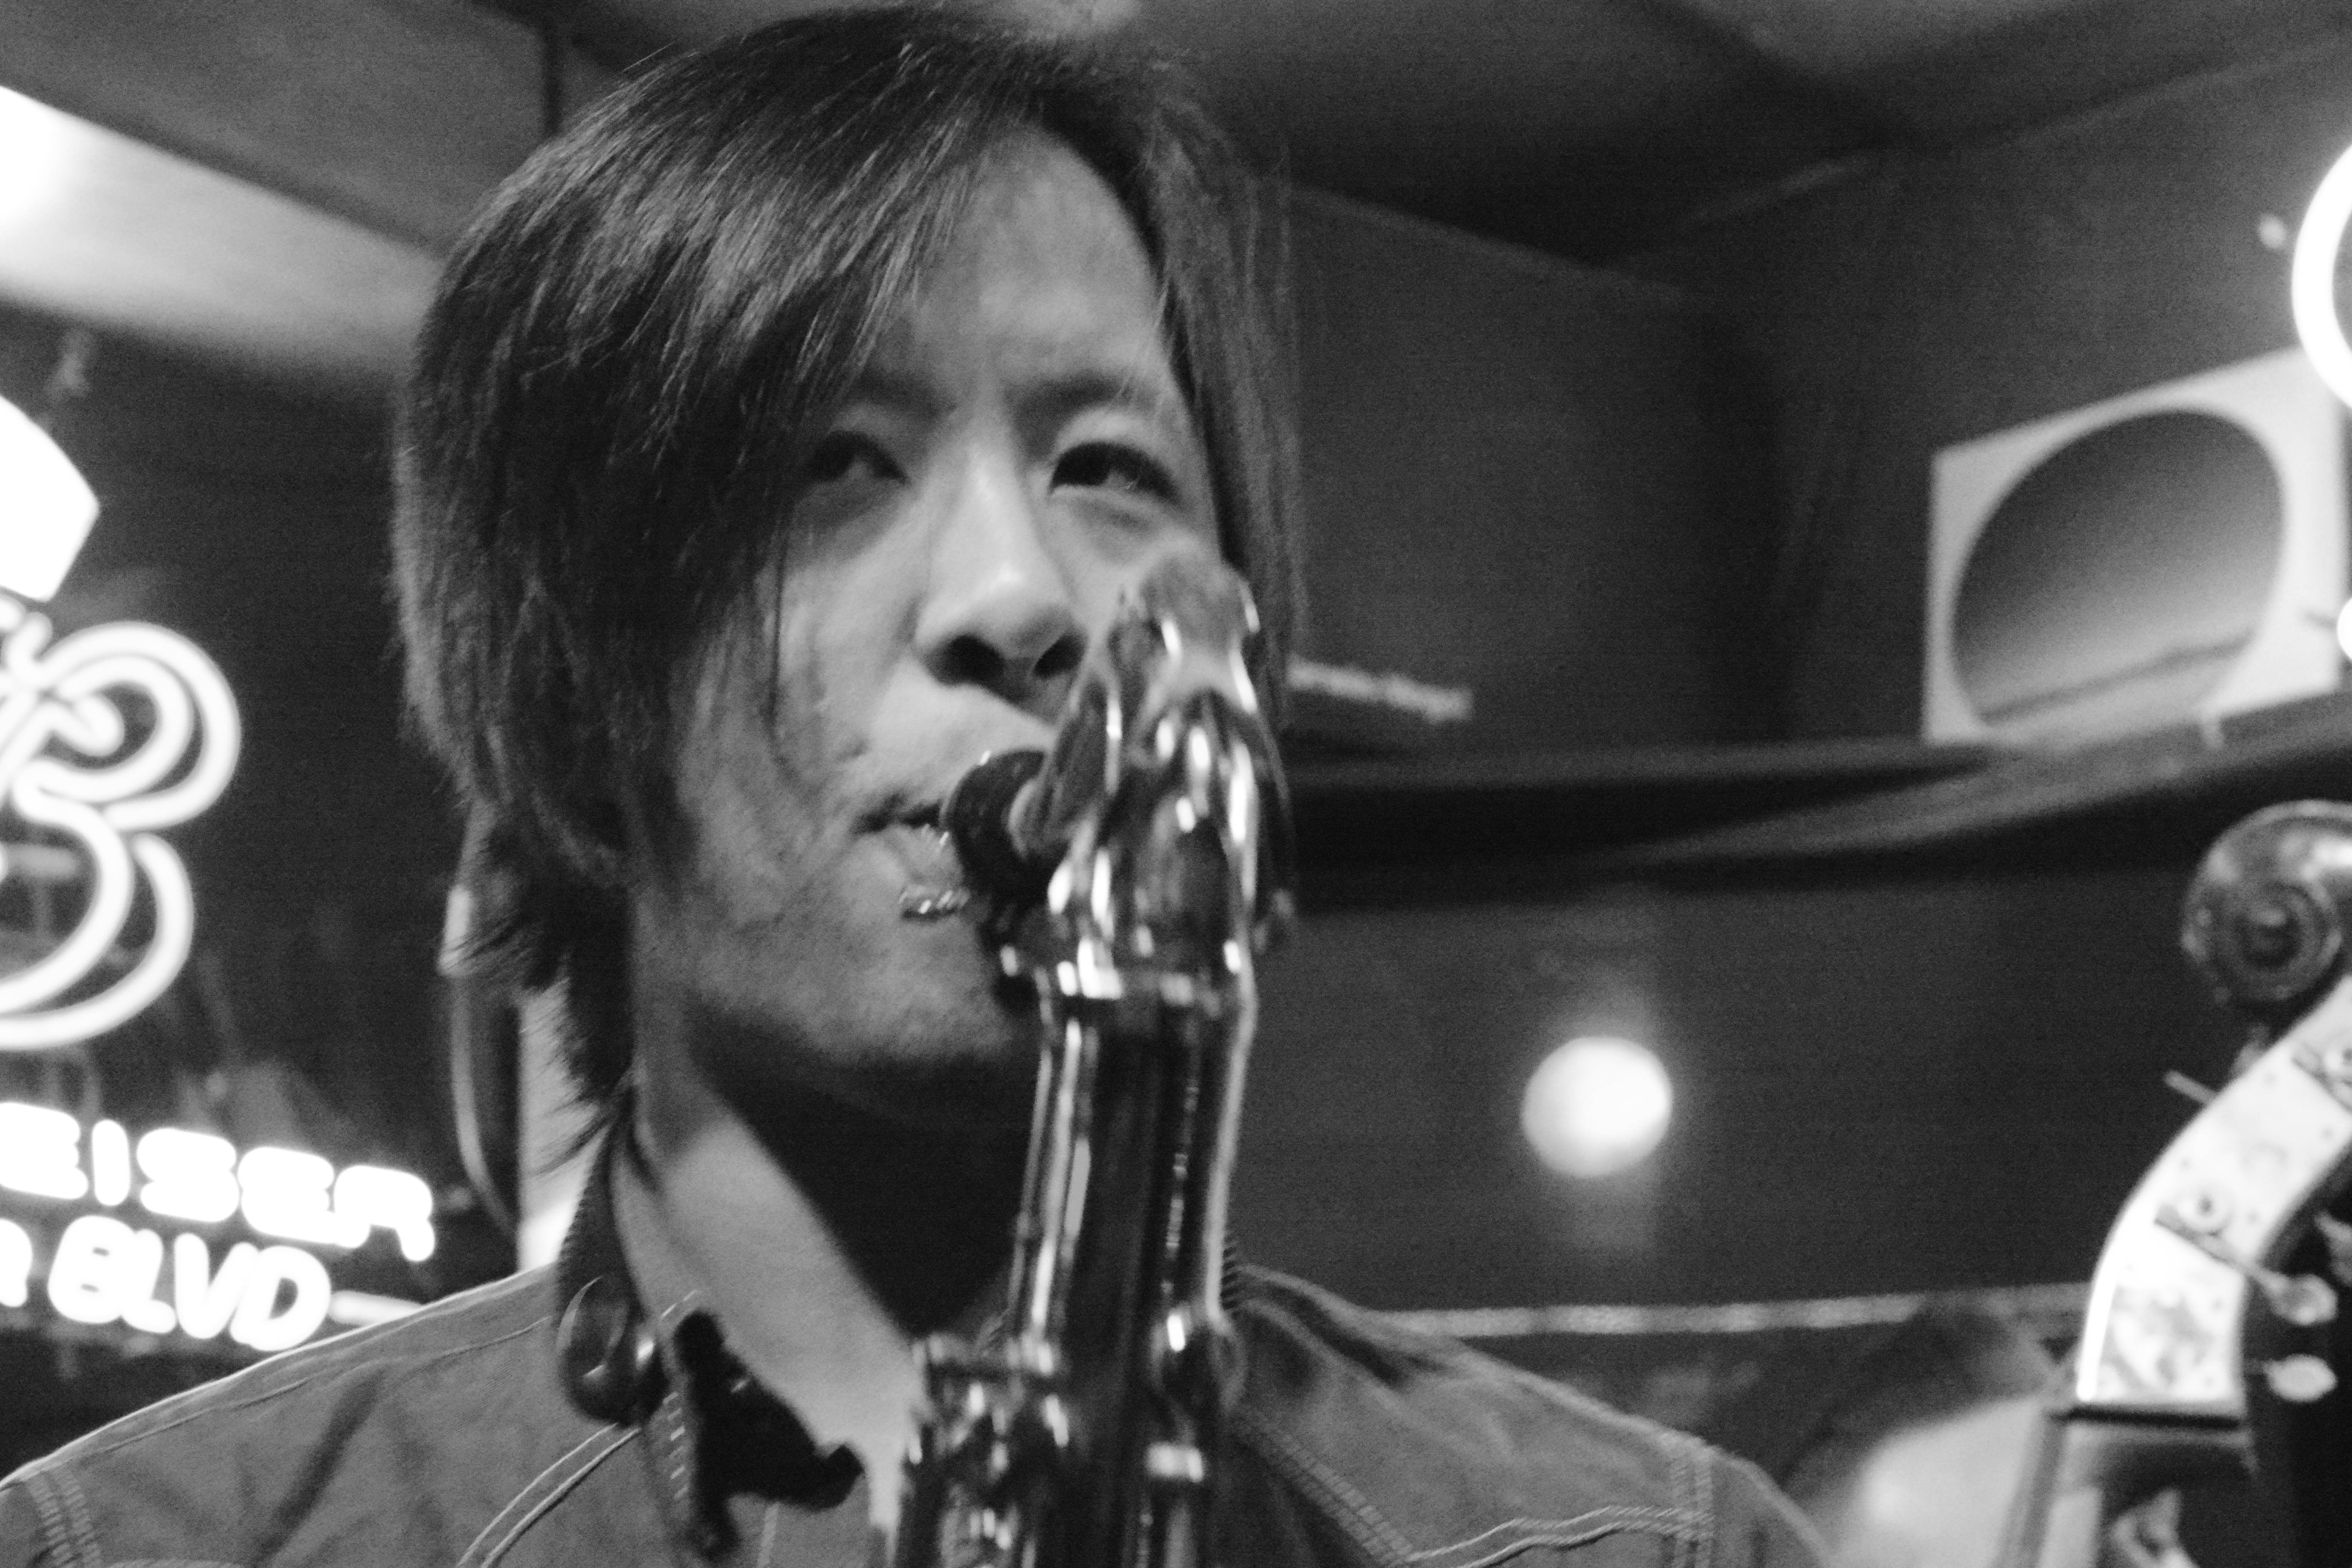
person, music, black and white, musician, monochrome, singing, guitarist, drummer, entertainment, monochrome photography